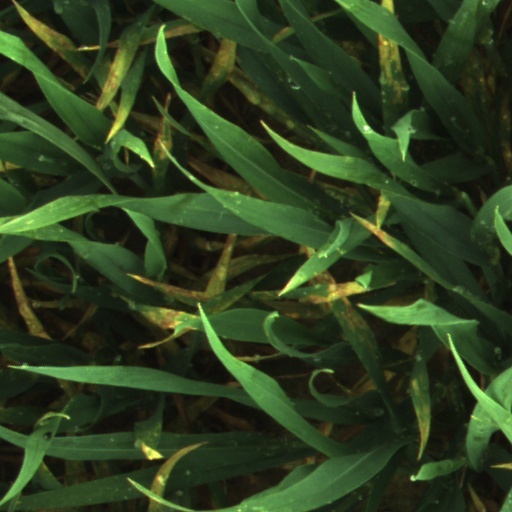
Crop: wheat